Round Mardakan Fortress

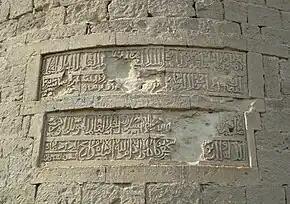
Inscription of the tower

The Round Mardakan Castle was part of the fortress complex once located on this territory and which has not survived to nowadays. The inscription (kitabe) on the castle's donjon says that it was built in 1232.